Decolonization

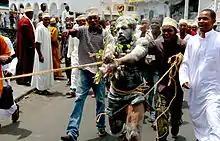
Comorians protest against Mayotte referendum on becoming an overseas department of France, 2009

The UNCTAD however was not very effective in implementing the NIEO, and social and economic inequalities between industrialized countries and the Third World grew throughout the 1960s until the 21st century. The 1973 oil crisis which followed the Yom Kippur War (October 1973) was triggered by the OPEC which decided an embargo against the US and Western countries, causing a fourfold increase in the price of oil, which lasted five months, starting on 17 October 1973, and ending on 18 March 1974. OPEC nations then agreed, on 7 January 1975, to raise crude oil prices by 10%. At that time, OPEC nations – including many who had recently nationalized their oil industries – joined the call for a New International Economic Order to be initiated by coalitions of primary producers. Concluding the First OPEC Summit in Algiers they called for stable and just commodity prices, an international food and agriculture program, technology transfer from North to South, and the democratization of the economic system. But industrialized countries quickly began to look for substitutes to OPEC petroleum, with the oil companies investing the majority of their research capital in the US and European countries or others, politically sure countries. The OPEC lost more and more influence on the world prices of oil.